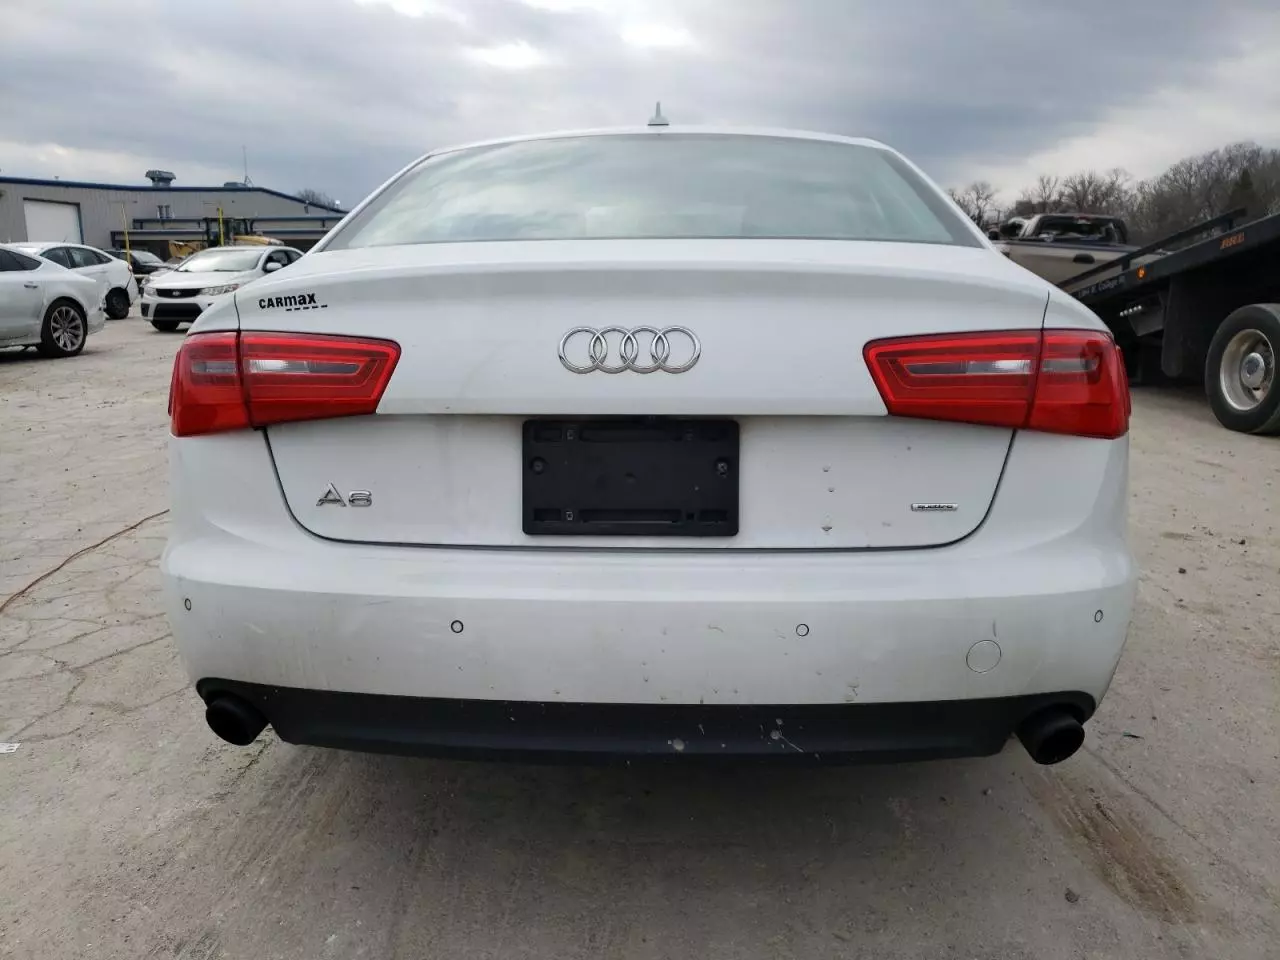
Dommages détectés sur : malle, plaque d'immatriculation arrière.
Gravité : majeur